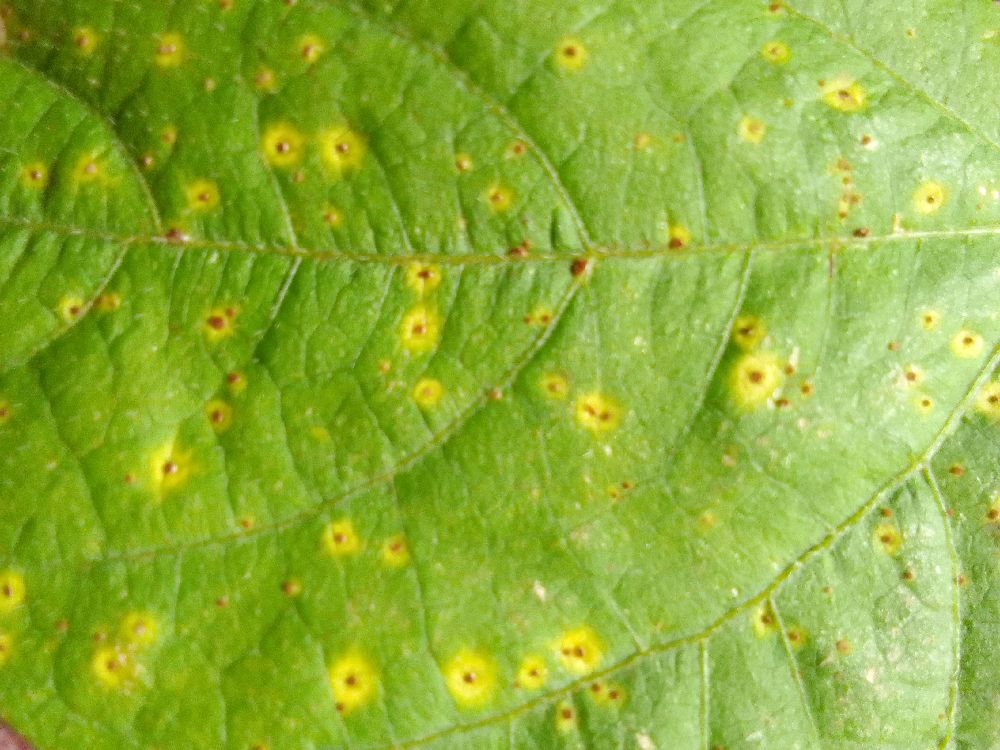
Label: rust